Slim Love

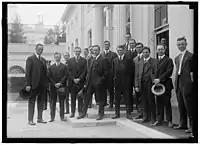
Love (far left) with other member of the 1916 Yankees at the White House.

In September 1915, Love, referred to as "the 'Eiffel tower' slabster of the Los Angeles club", was drafted by the New York Yankees in exchange for $2,300 ($ in current dollar terms). At the time, "Sporting Life" reported that the Yankees had "obtained the tallest pitcher in captivity" at six feet seven and a half inches tall. When Love returned his signed contract to the Yankees, "Sporting Life" opined that his addition "will go a long way toward putting New York on the map" and made mention of his "special ball, known as the aeroplane bomb, as it seems to descend to the batter from somewhere in the celestial region."